Martina Gledacheva

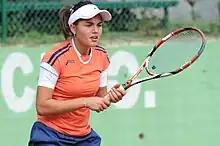
Gledacheva in Rome, 2008

Martina Svetozarova Gledacheva (born 12 March 1991) is a former tennis player from Bulgaria.